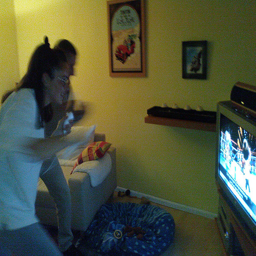
Two people that are playing a video game.
A woman and a friend playing a game on the Nintendo Wii.
Two people play an interactive video game in a living room.
A young woman and a young man playing a boxing game on their game system.
Two people playing a game on television with Nintendo Wii controllers.